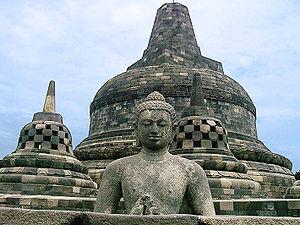
The Amazing Race 19 est la dix-neuvième saison de la téléréalité The Amazing Race. The Amazing Race 19 met en vedette onze équipes de deux, chacun avec une relation préexistante avec leur coéquipier, dans une course autour du monde. La 19ᵉ saison a eu sa première le 25 septembre 2011 et est diffusée les dimanches soir à 20 h.